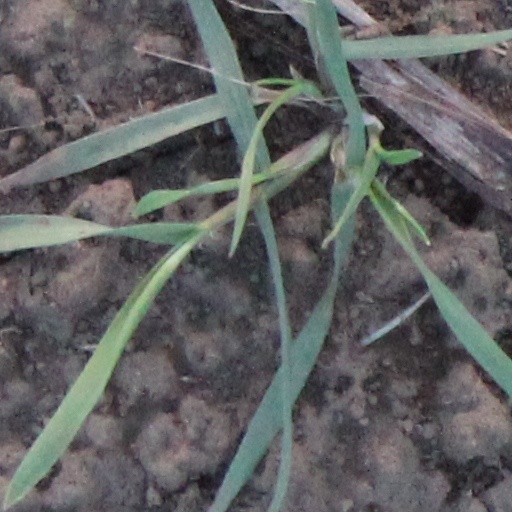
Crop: wheat